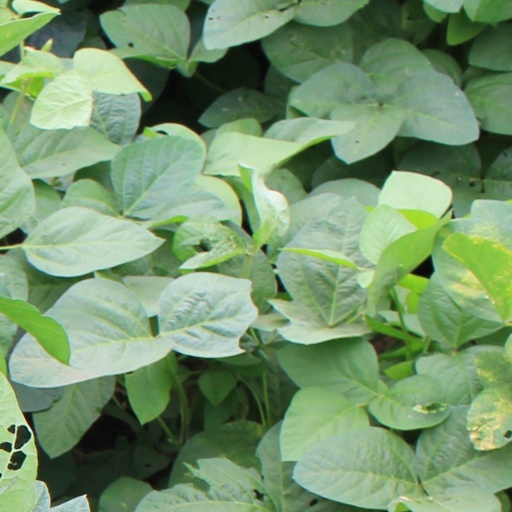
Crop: soybean